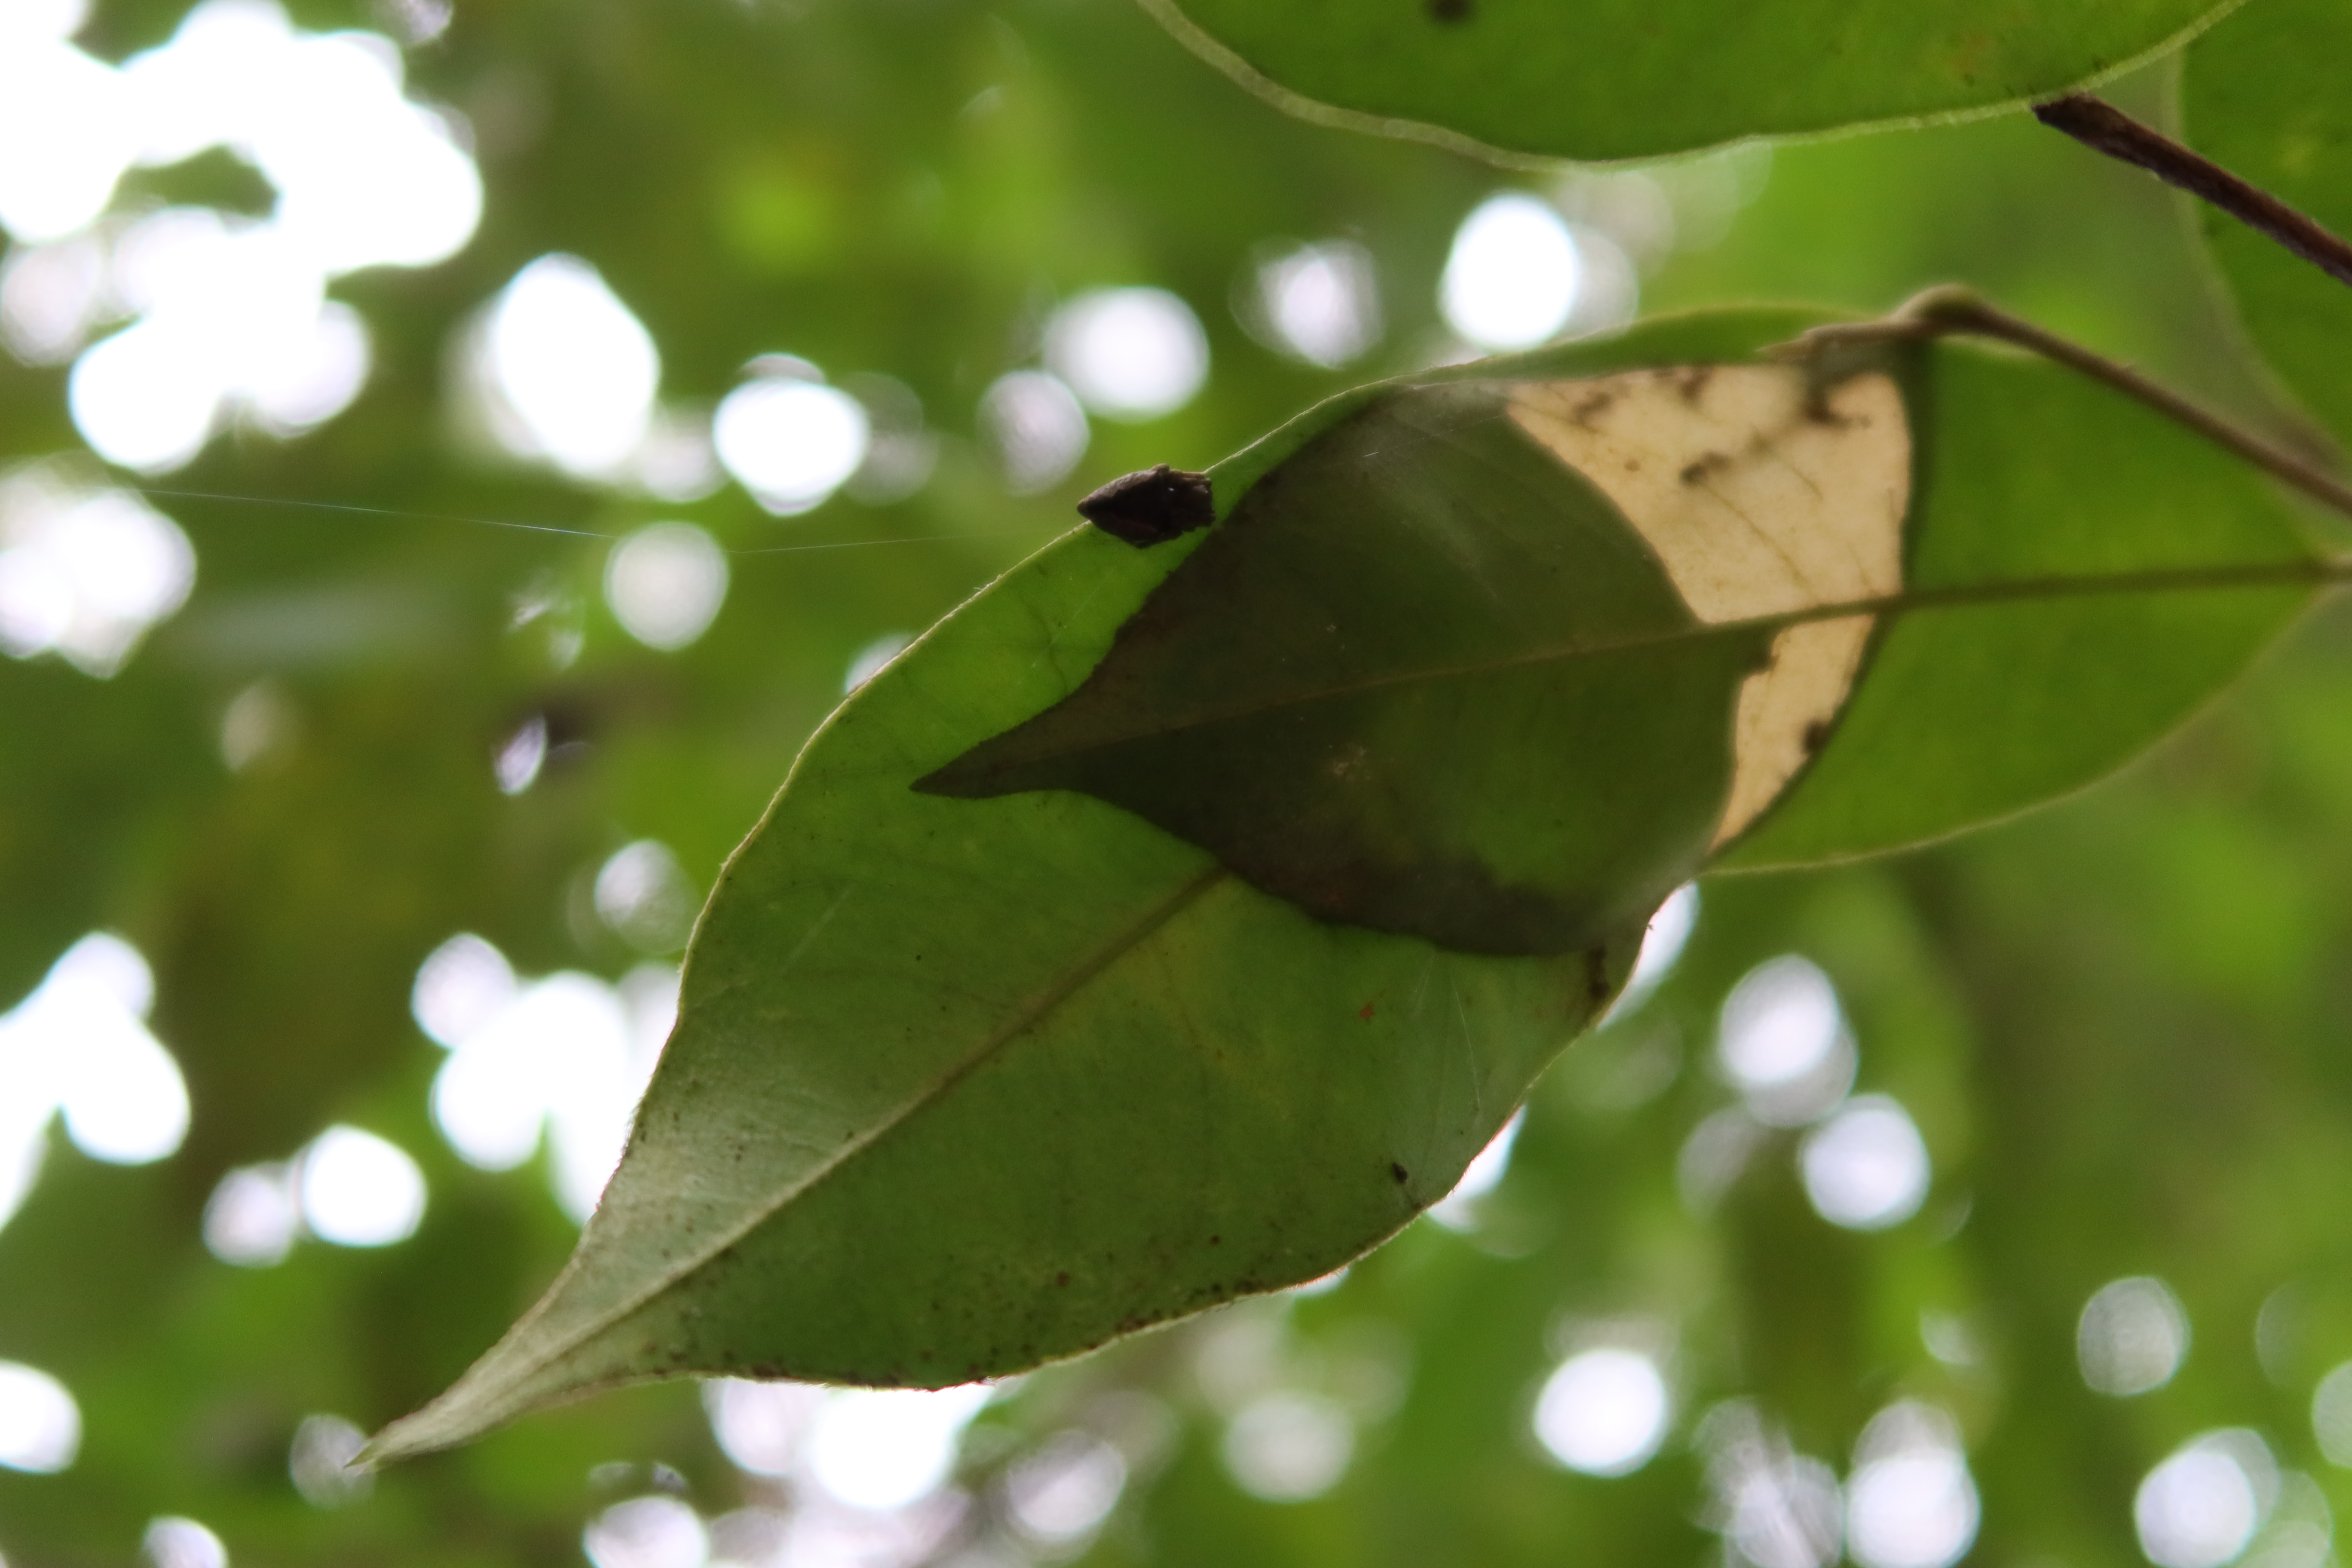
Label: Flea Beetles